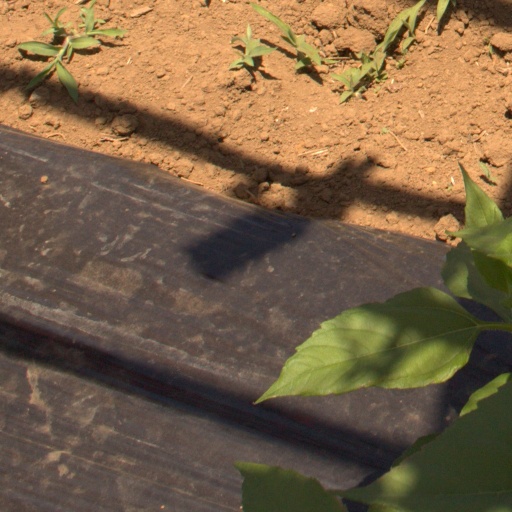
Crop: Jerusalem artichoke